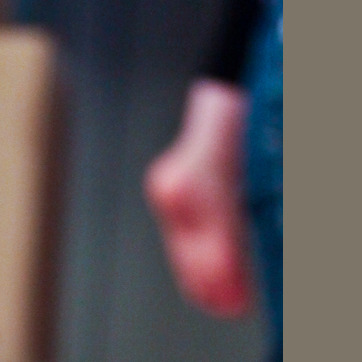
Material: skin